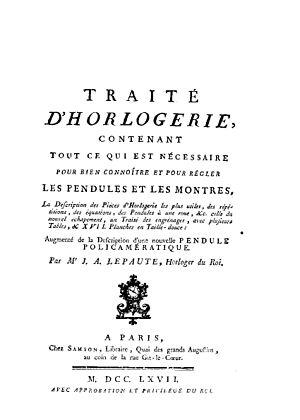
Jean-André Lepaute, né a Mogues baptisé le 13 novembre 1720 à Thonne-la-Long, et mort le 11 avril 1789 à Paris, paroisse de Saint-Germain-l'Auxerrois, est un horloger français.